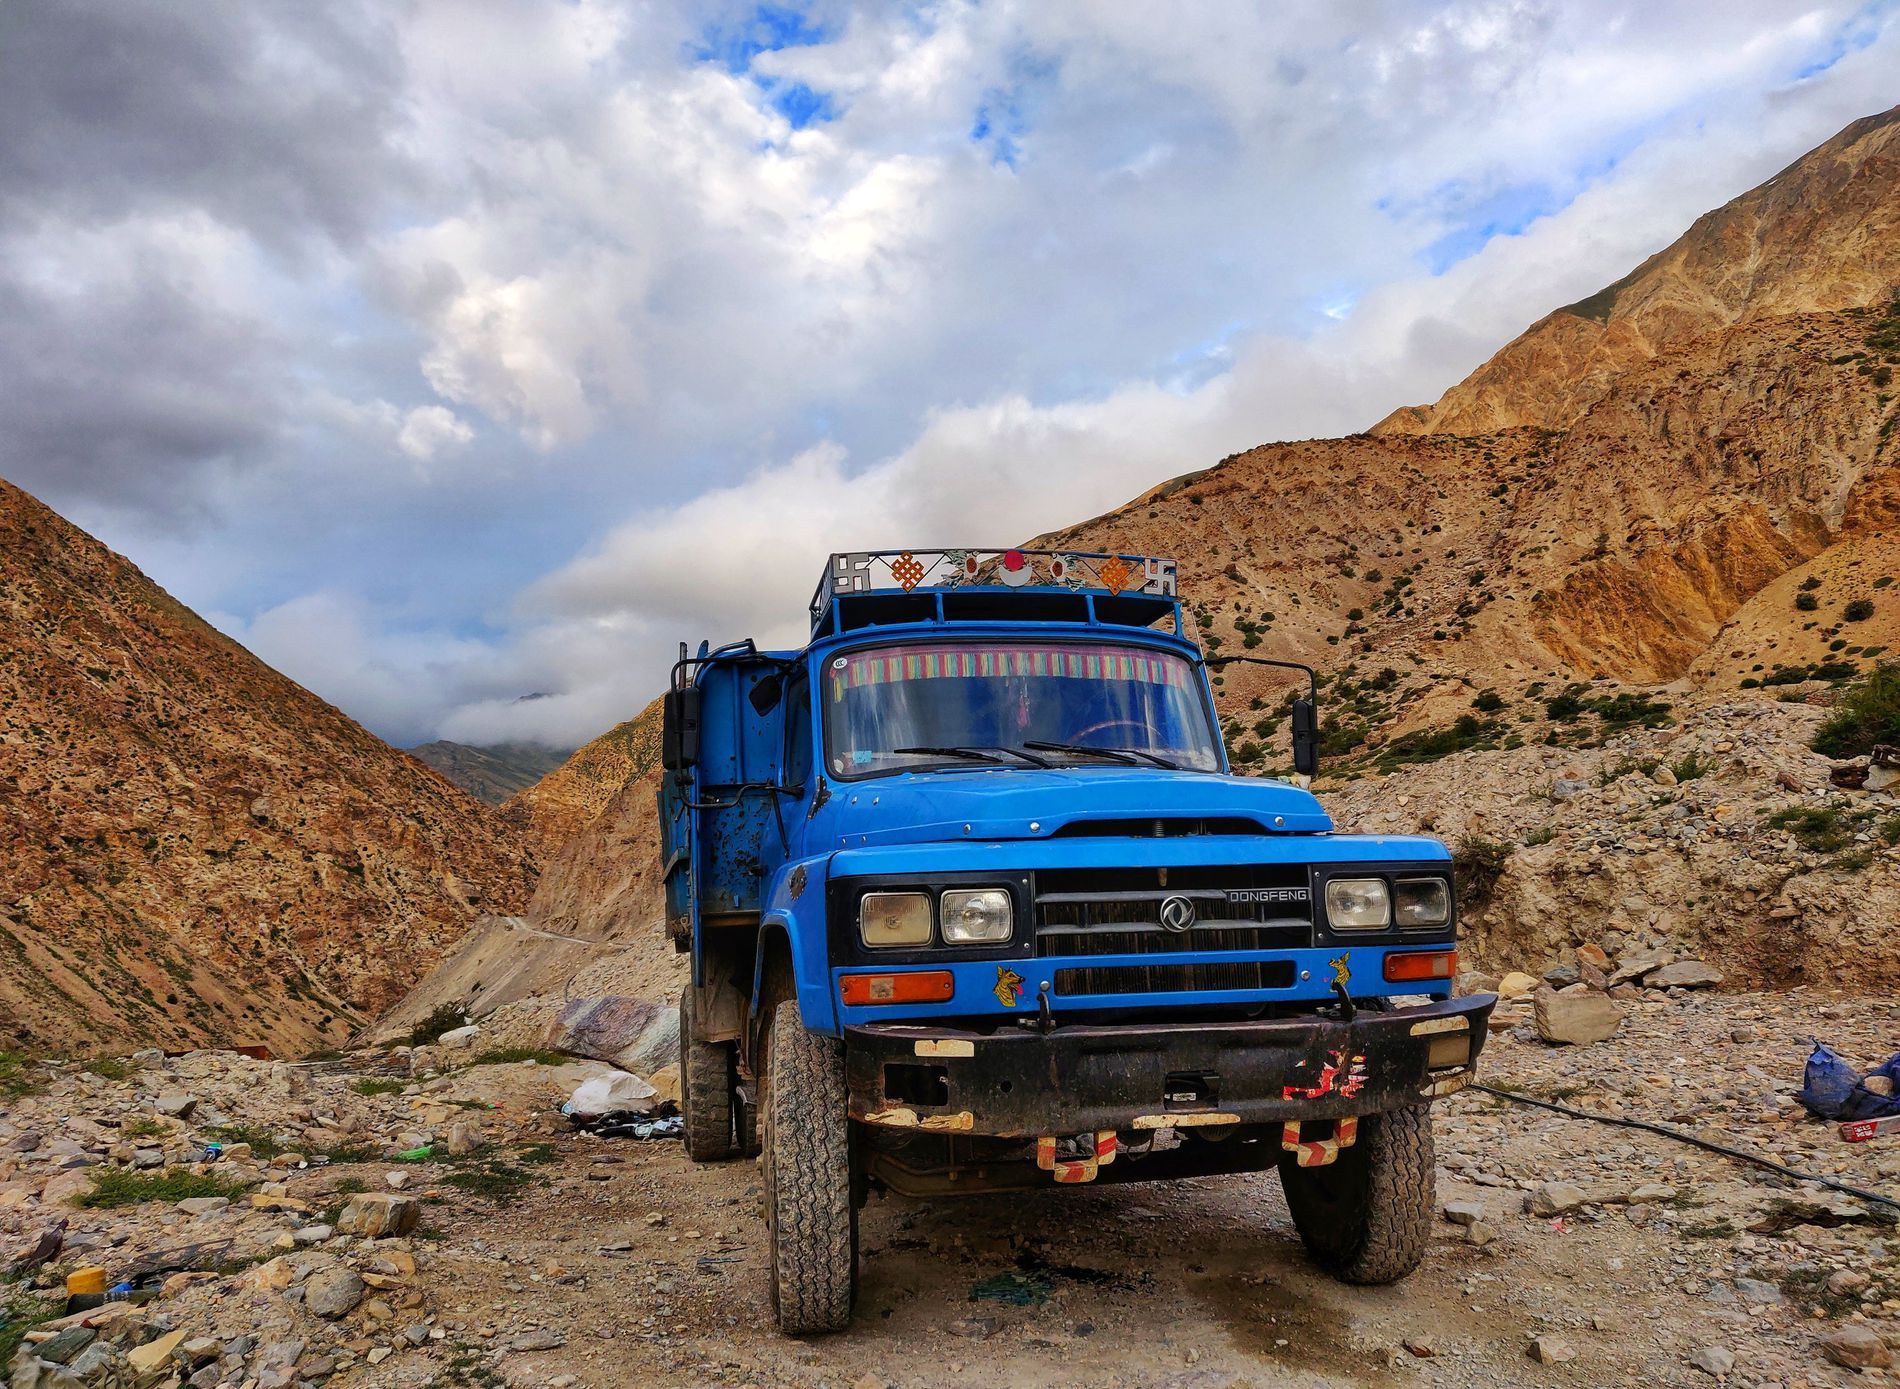
Blue truck in rugged mountains
A blue truck stands on a rough mountain road surrounded by brown mountains and thick clouds in dull blue water.
The photo shows a blue truck parked on a rough mountain road surrounded by brown mountains and heavy clouds in dull blue water. The shot was taken from a low angle, highlighting the size and power of the truck. The lighting is natural, with clouds. The colors contrast between sharp blues, browns, and yellows. The mood is calm.
Labels: Bumper, Transportation, Vehicle, Truck, Accessories, Bag, Handbag, Person, Rock, Adventure, Leisure Activities, Gravel, Road, Outdoors, sky, mountains, Rocky ground, truck